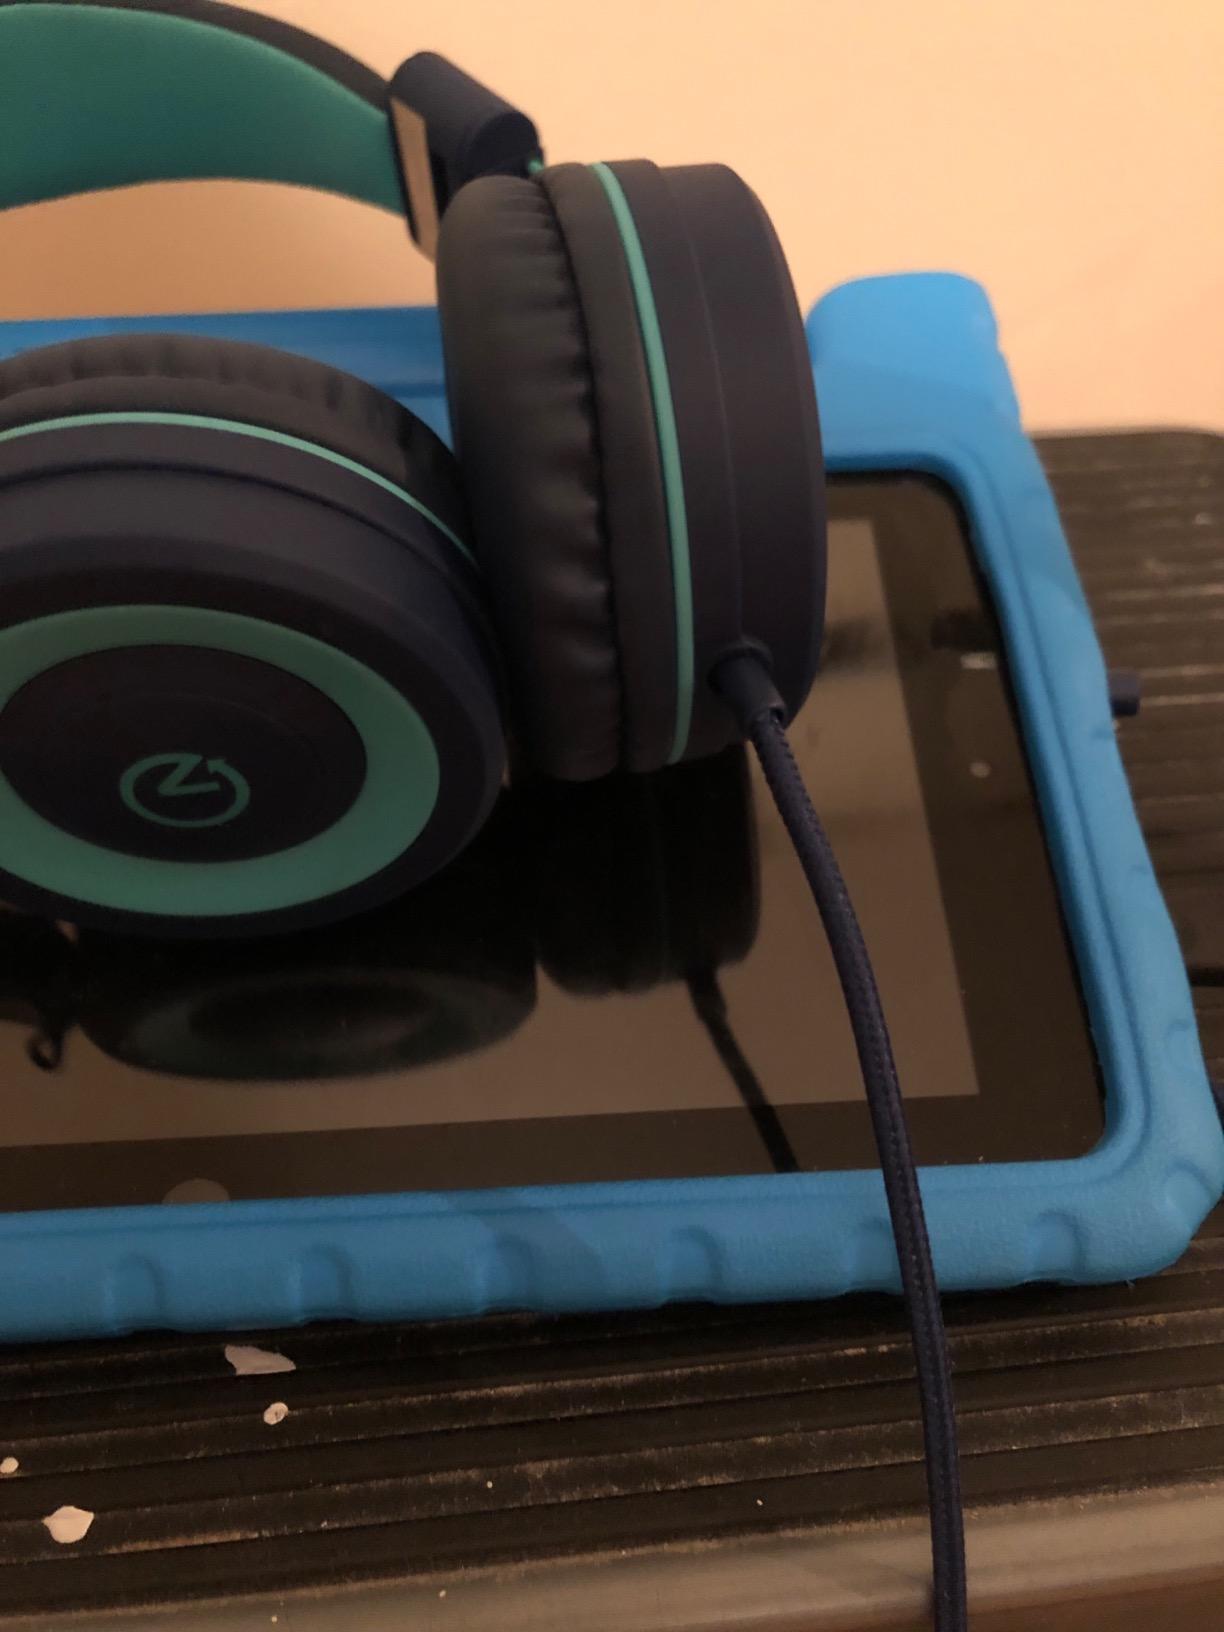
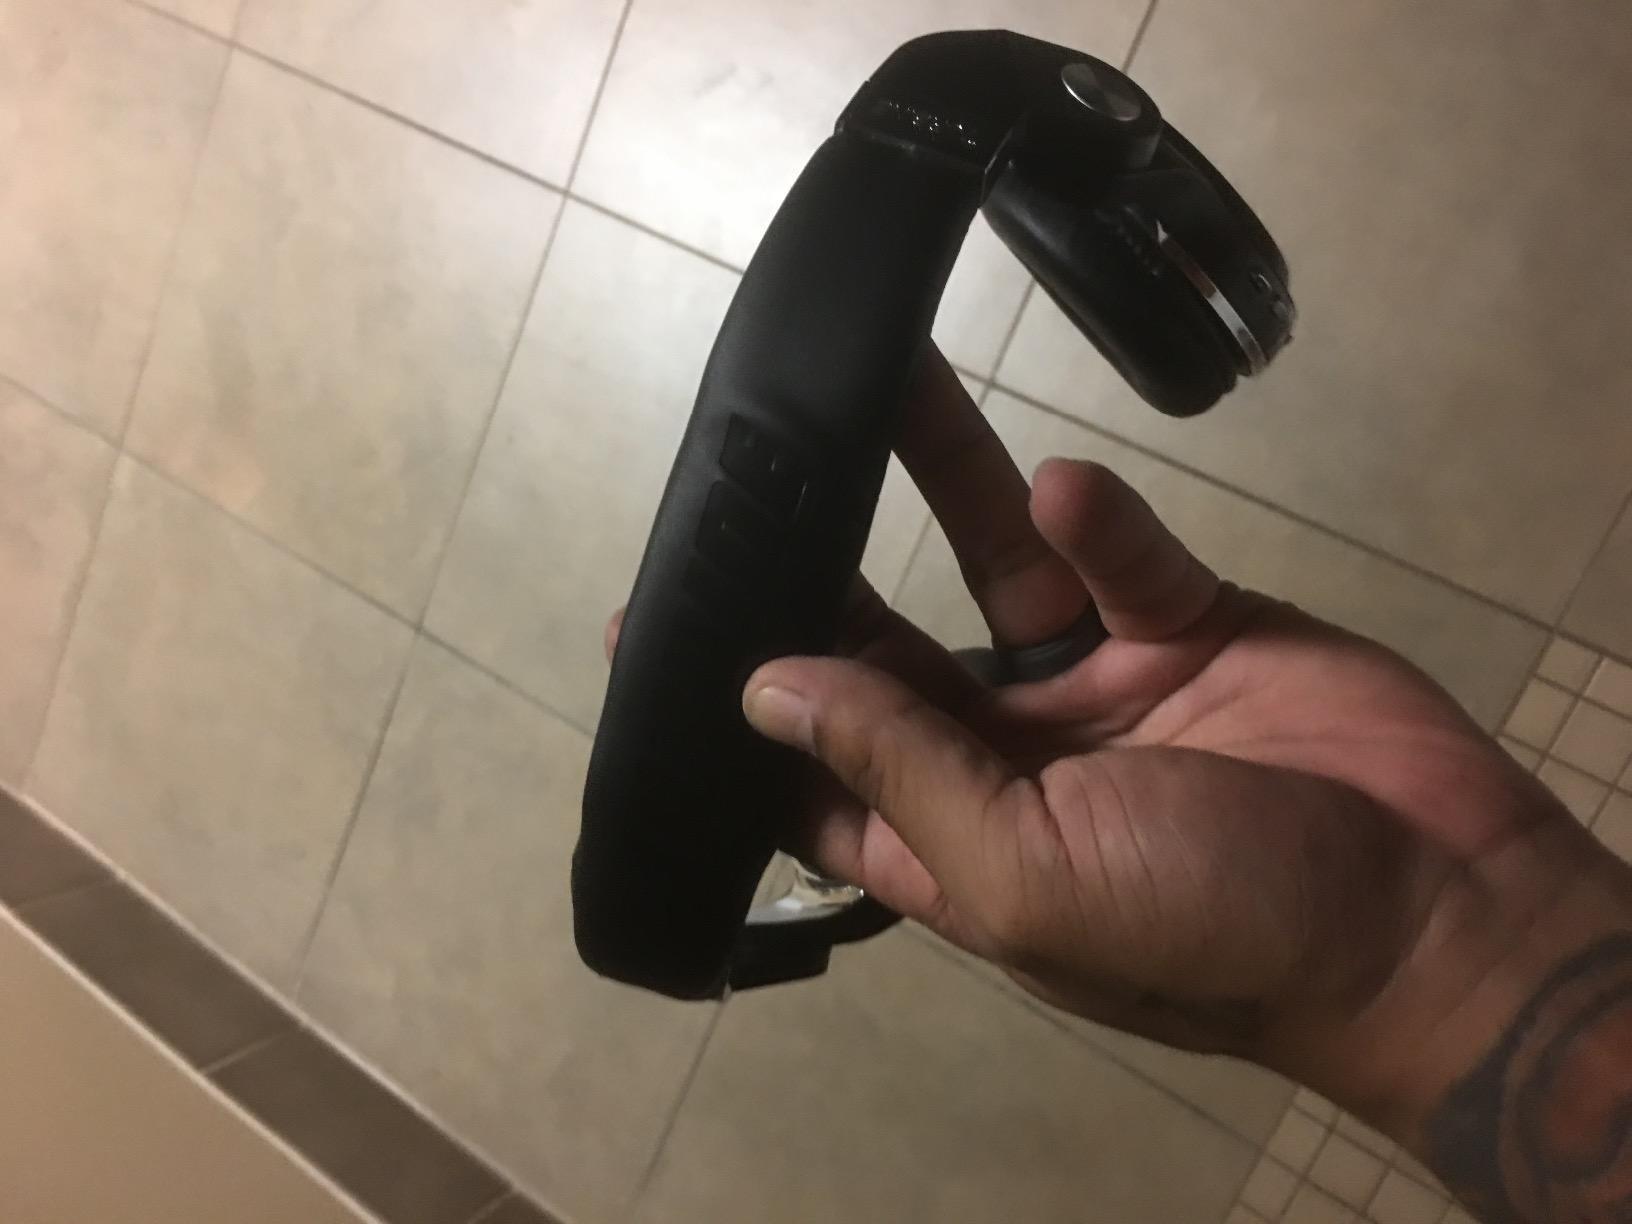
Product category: headphones
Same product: no